St. John's Orphanage

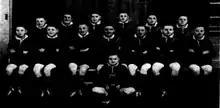
St. John's Orphanage Football Team, 1941

A school day at the orphanage would start at 6:00a.m. with many morning chores to be completed, predominately cleaning. A mass would be held at 7:15a.m., and breakfast would follow. Boys at the orphanage would then go to school. All boys over 14 were given a religious education at the Brother's Cathedral School, whereas the younger boys attended the infants' school at the Convent. All boys were also trained in technical education. Before leaving, the orphanage trained the boys in all classes of agriculture. This was so the boys were well educated and had the knowledge to become sufficient farmers when they left the orphanage.